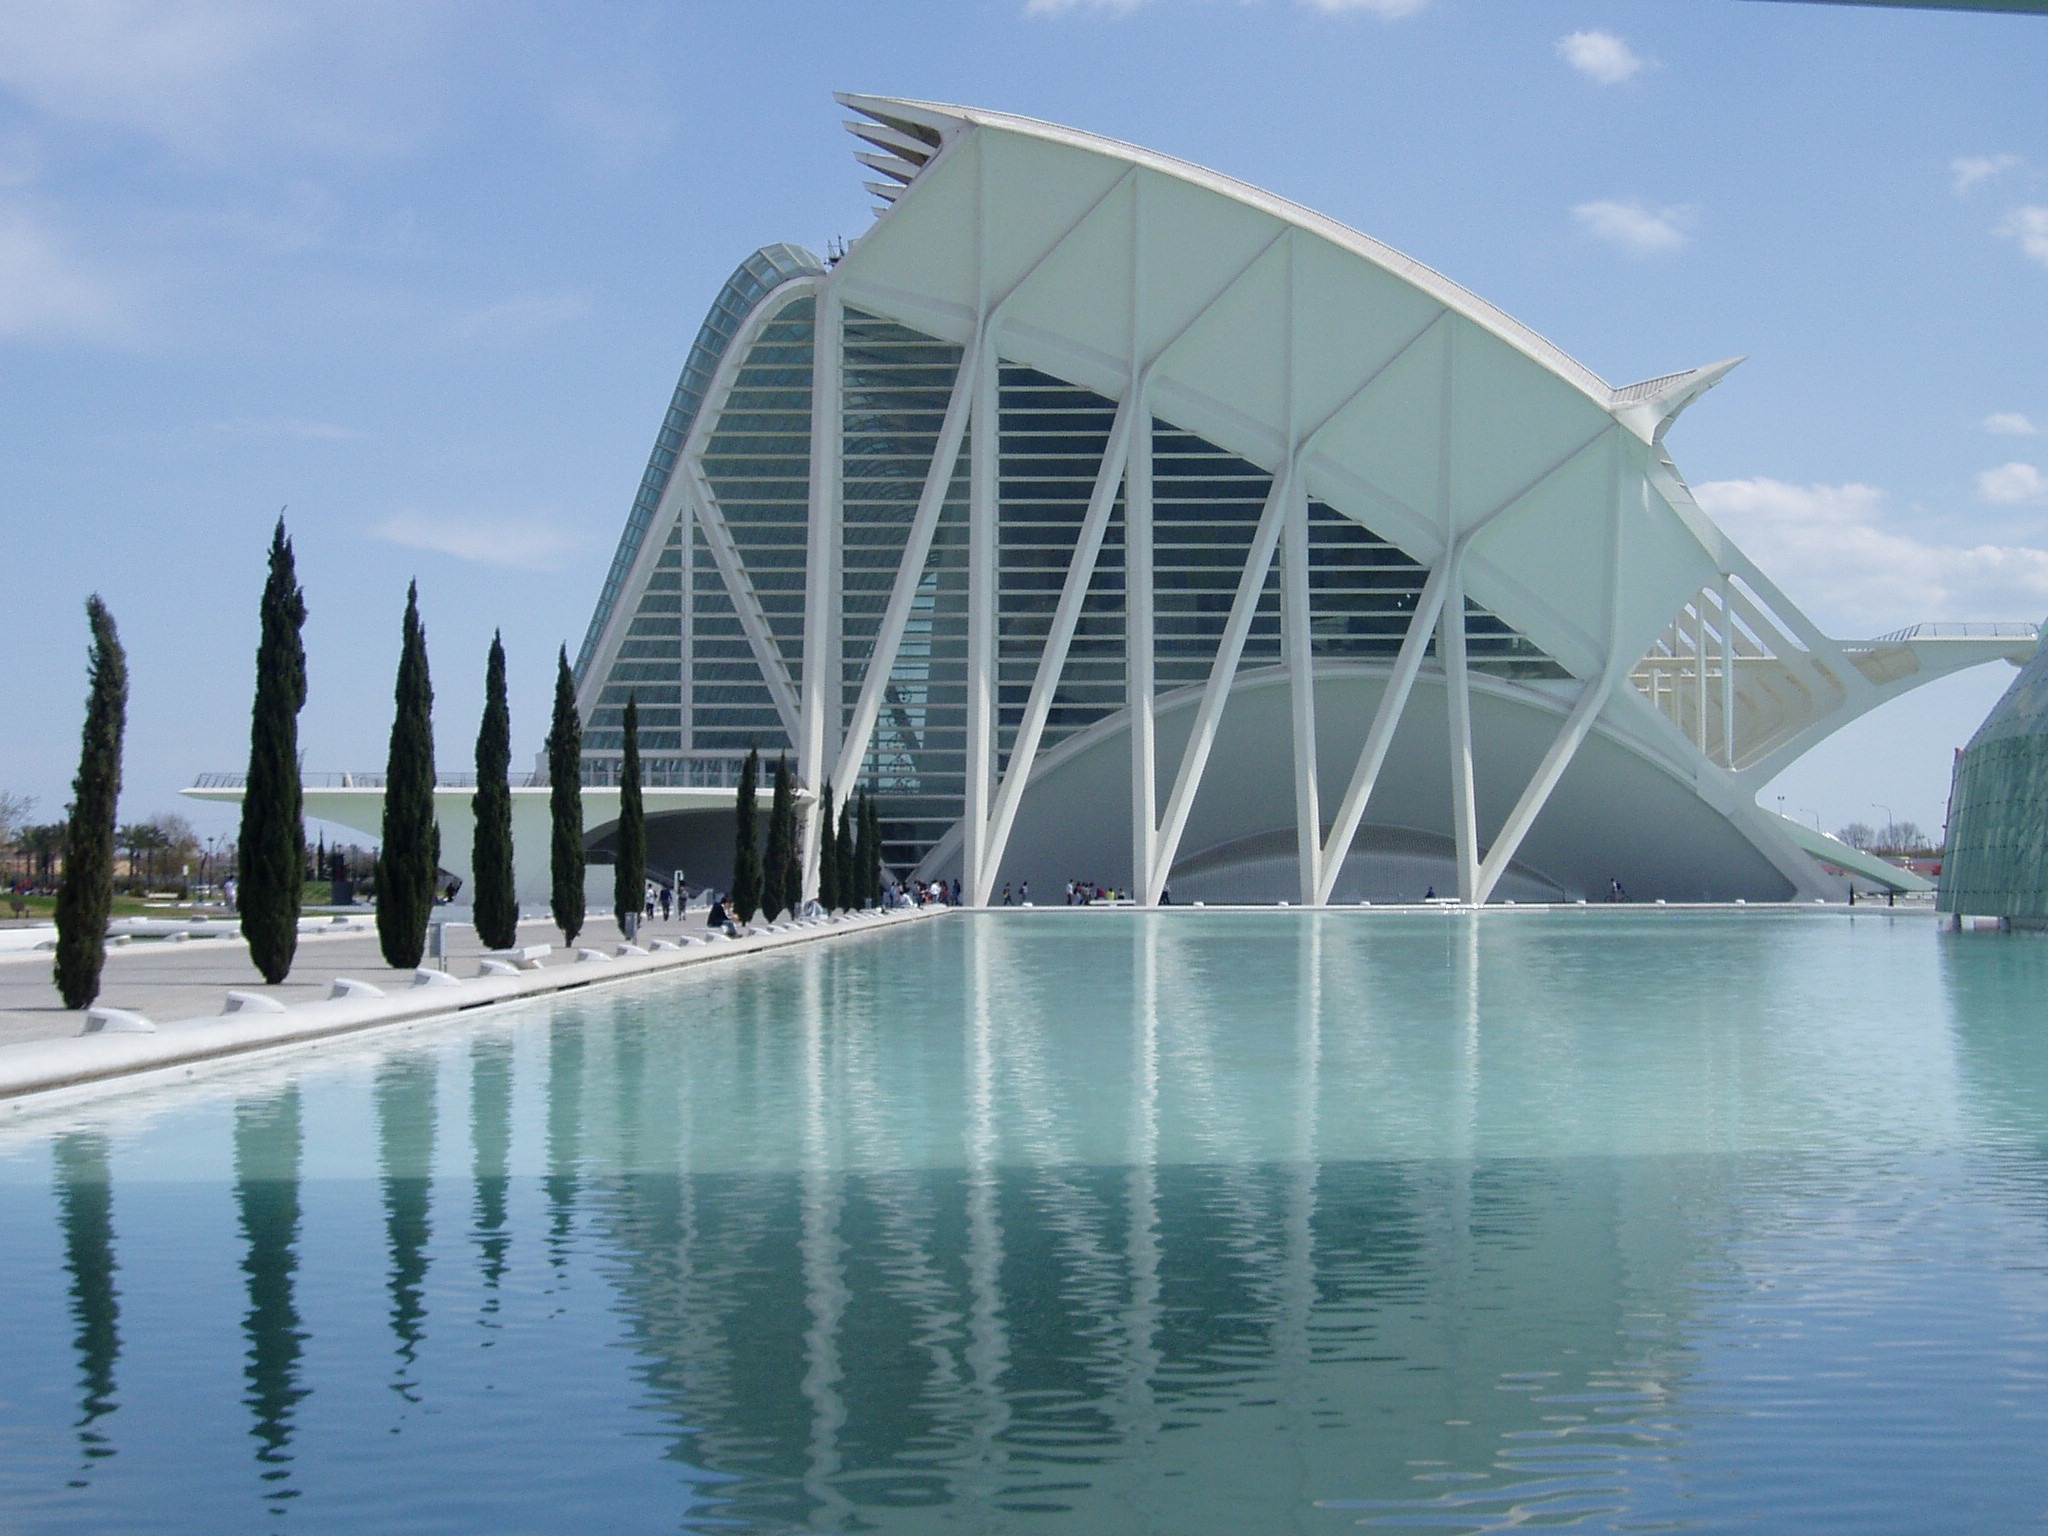
architecture, bridge, building, skyscraper, pool, reflection, landmark, stadium, spain, modern building, reflections, beautiful, valencia, cable stayed bridge, arch bridge, city of arts and sciences, reflecting pool, skyway